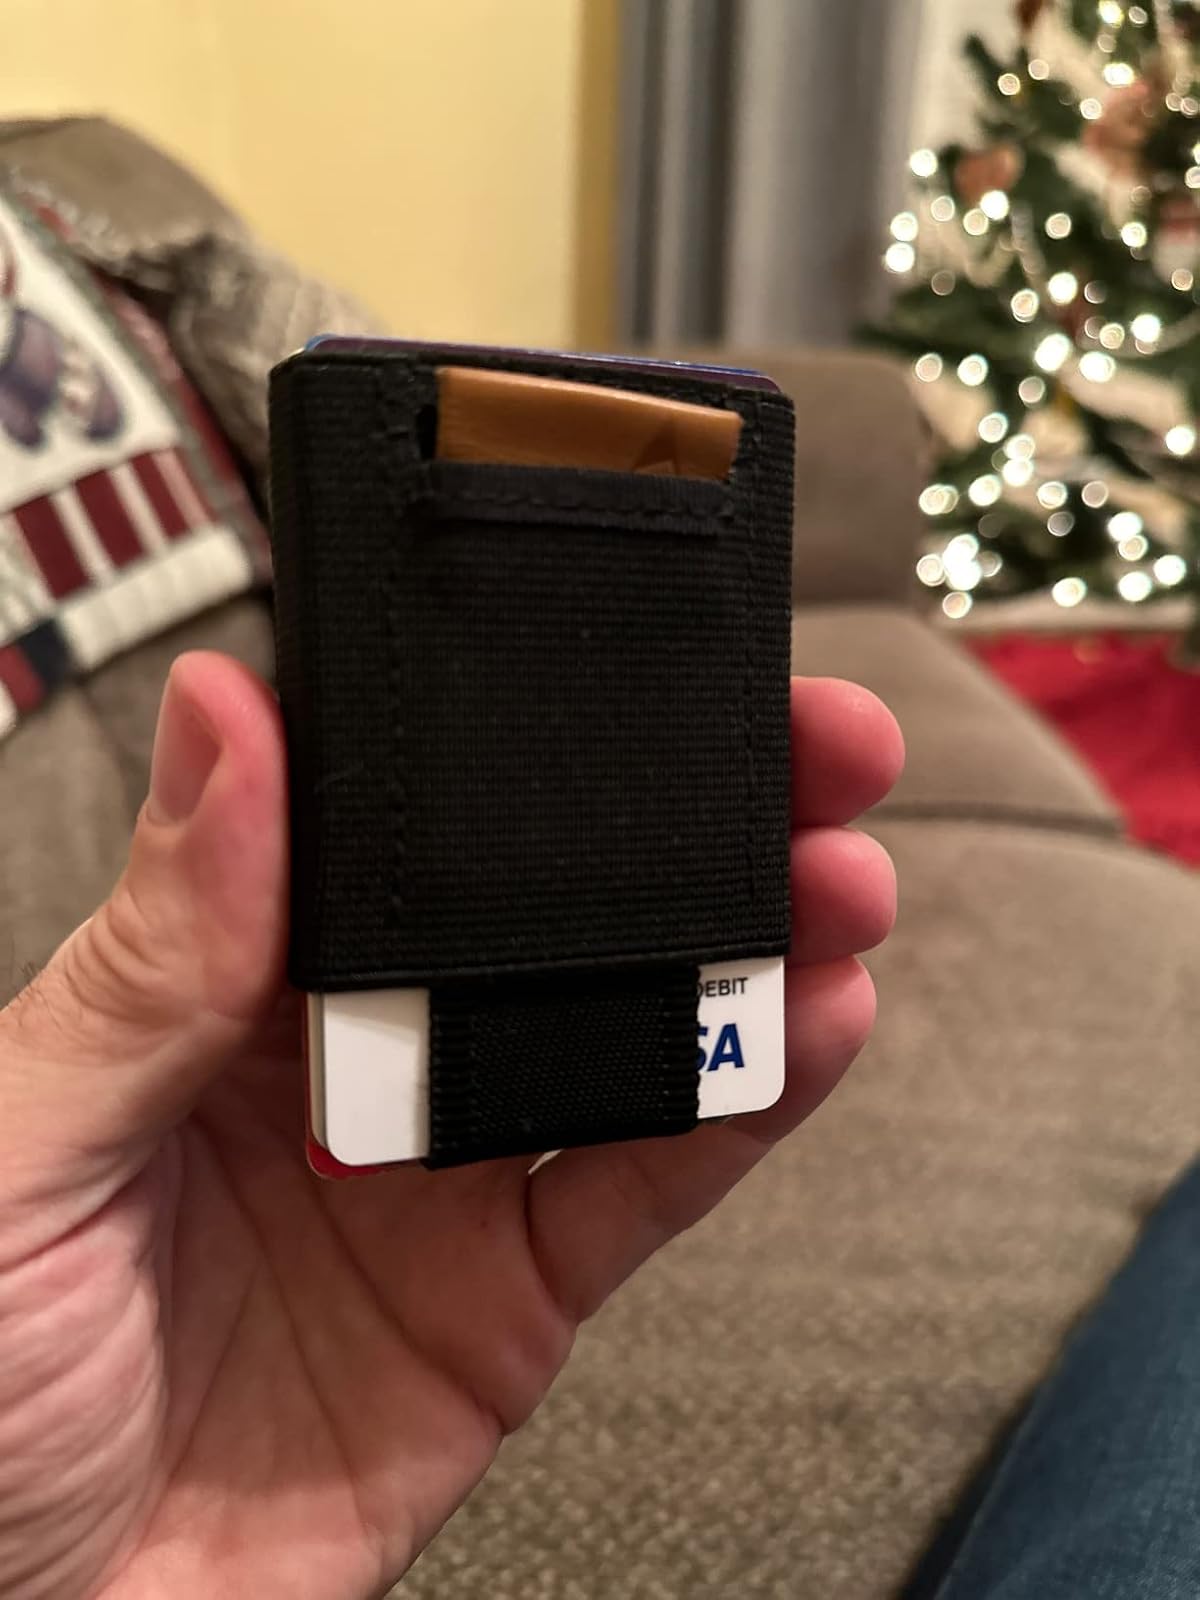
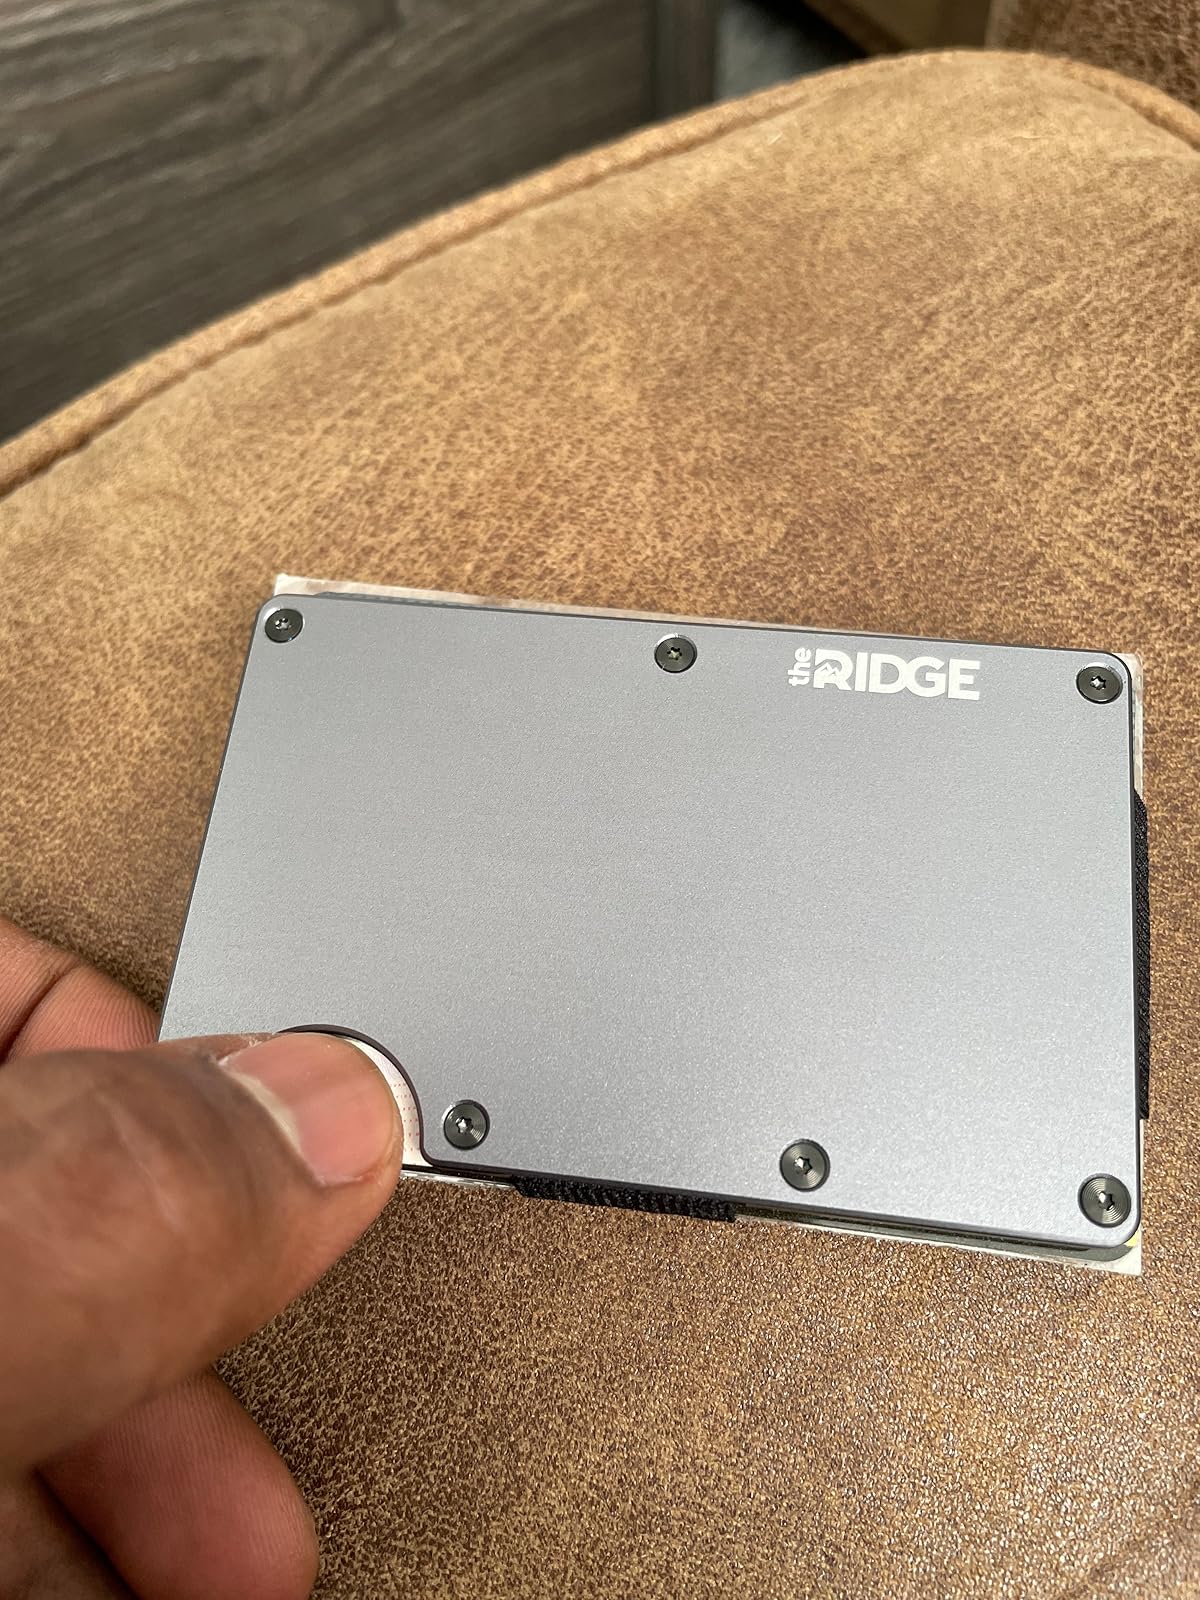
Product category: accessories_wallet
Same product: no